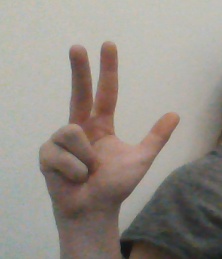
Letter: al